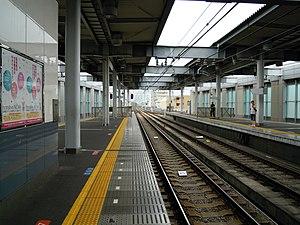
La gare de Nishinomiya est une gare ferroviaire de la ville de Nishinomiya, dans la préfecture de Hyōgo au Japon. La gare est gérée par la compagnie Hanshin.